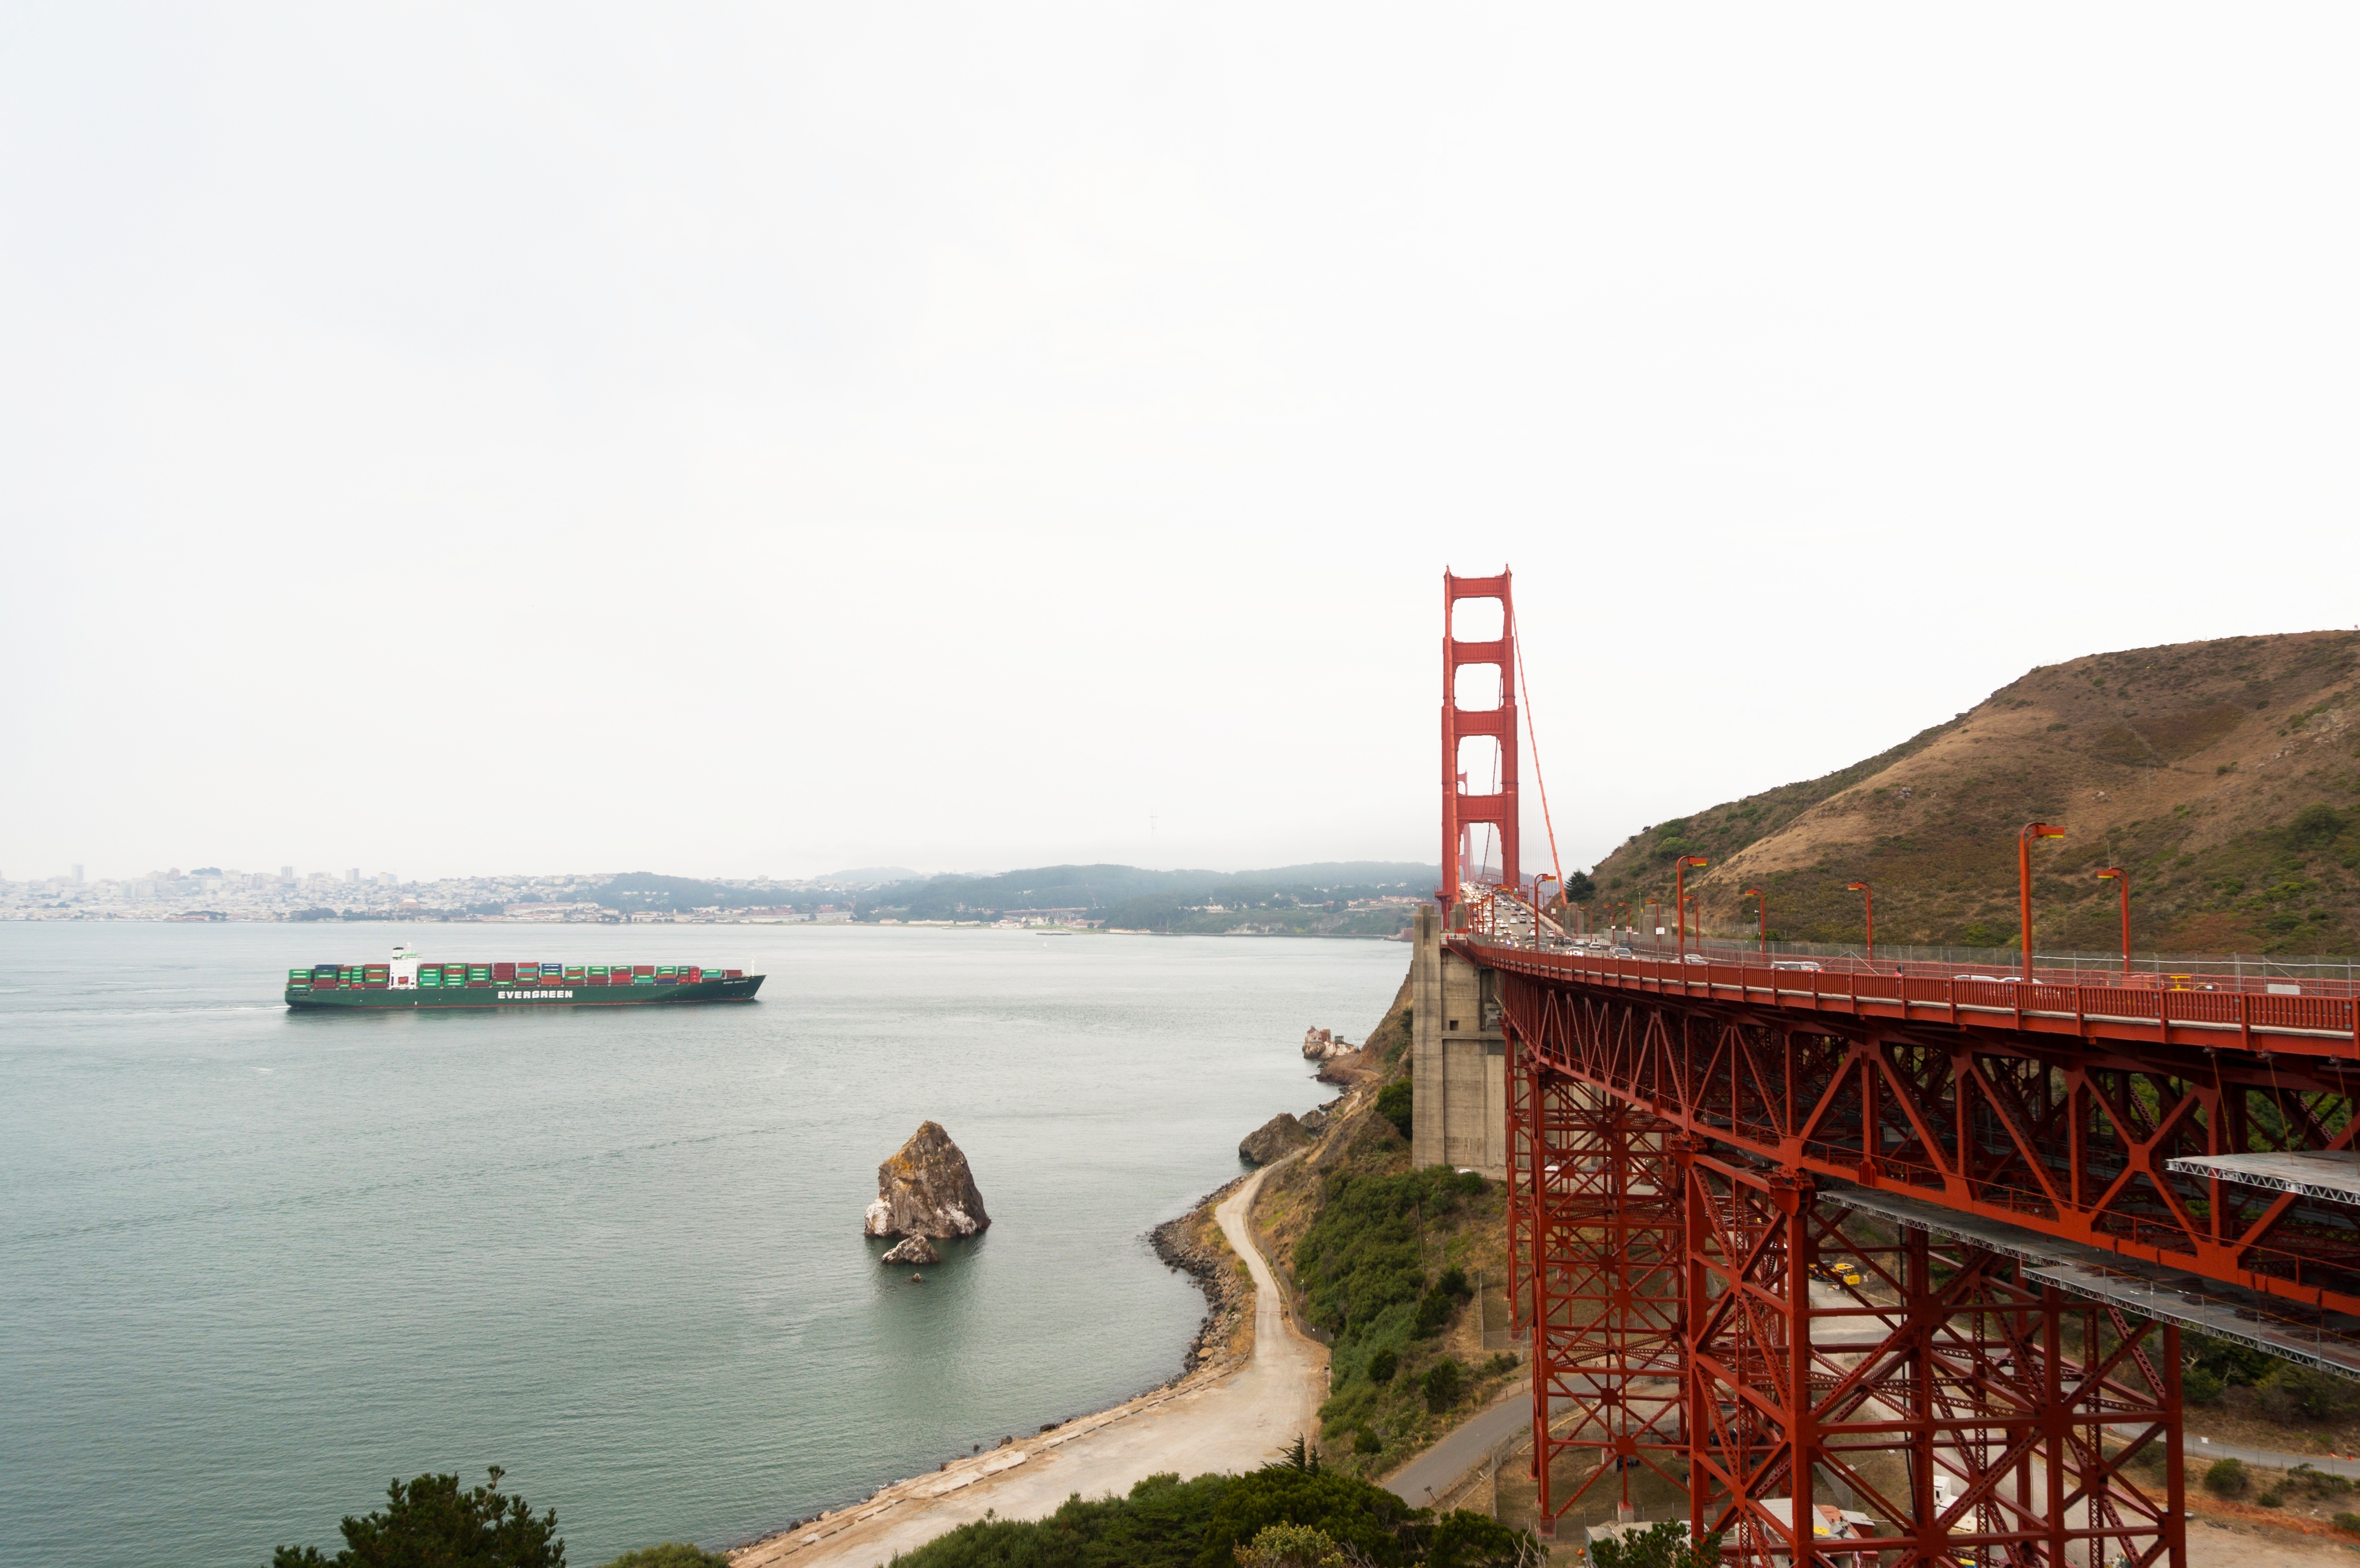
sea, coast, water, ocean, bridge, photography, coastal, san francisco, golden gate, tower, bay, bro